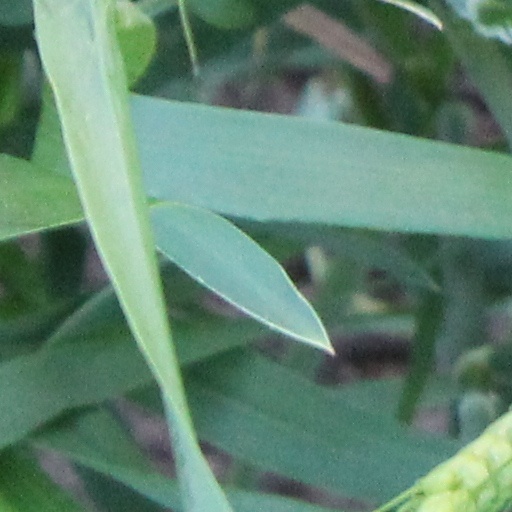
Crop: wheat